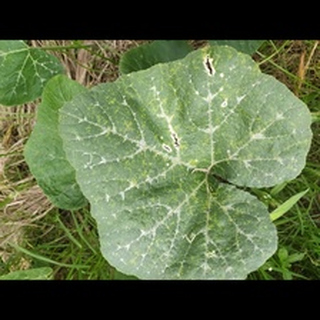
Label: pumpkin_powdery_mildew